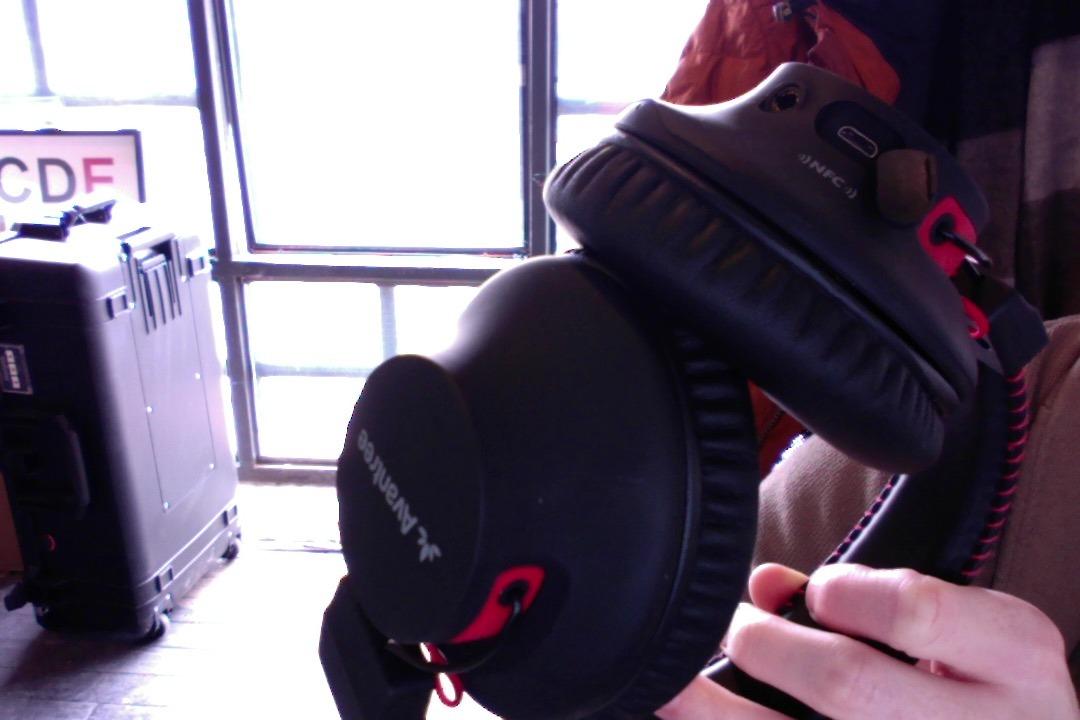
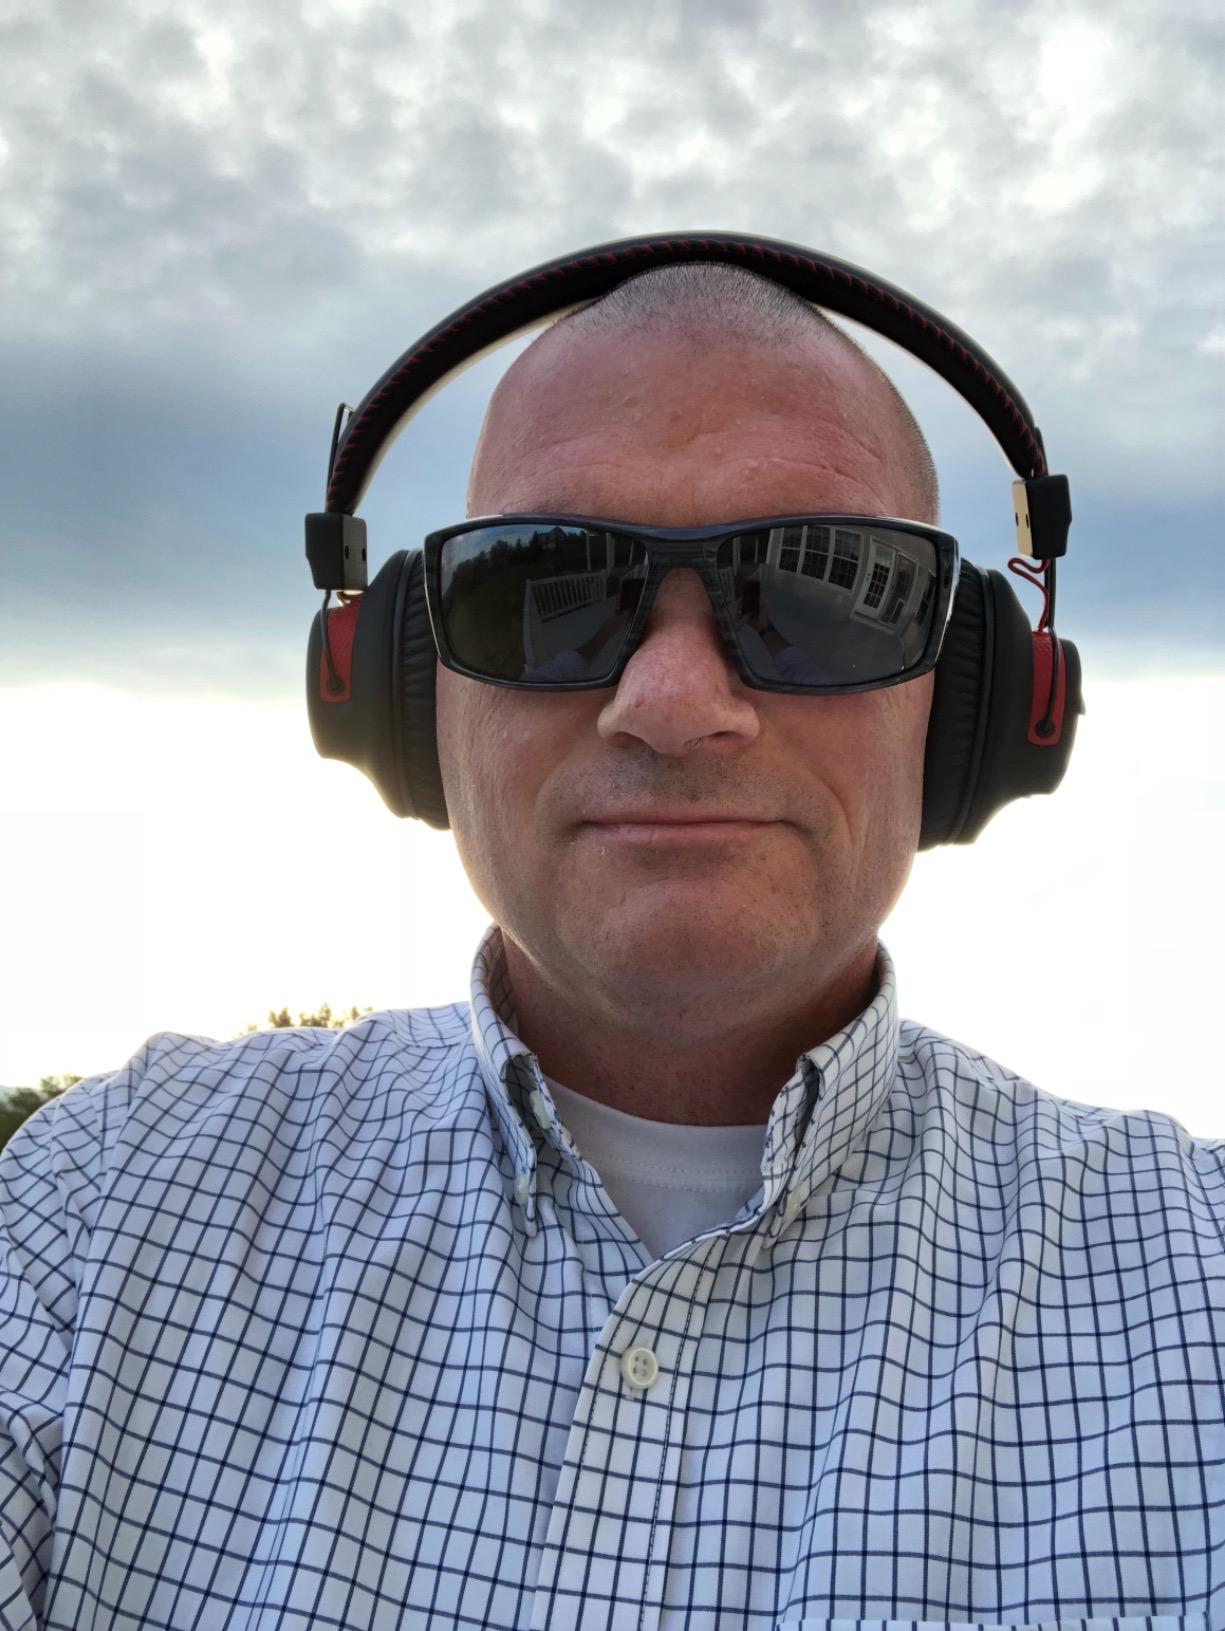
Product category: headphones
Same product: yes